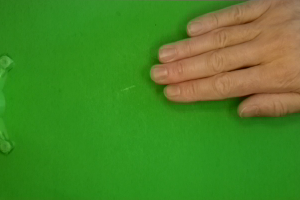
Label: paper